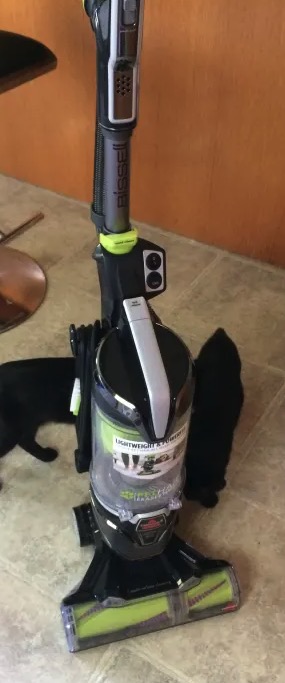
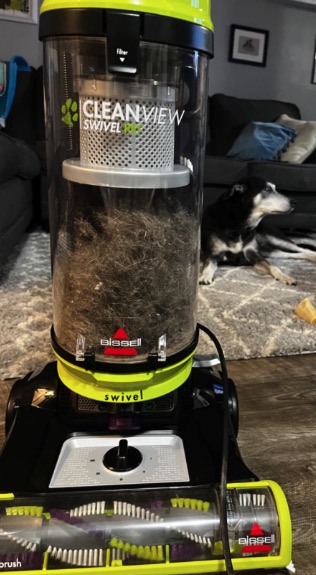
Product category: items_vacuum
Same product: no